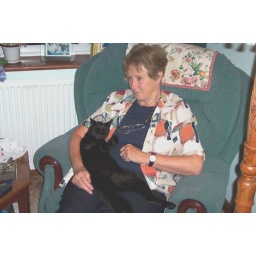
The best seat in the house